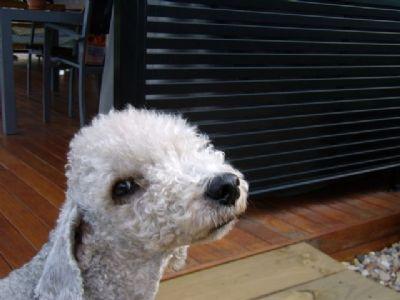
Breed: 214-n000033-Bedlington_terrier